Puerto Rico on stamps

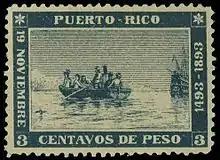

A Spanish commemorative postage stamp was issued on the occasion of the four hundredth anniversary of Columbus’ arrival in Puerto Rico in 1493, issued in 1893 when the island was still under Spanish rule. It is the only colonial-era Puerto Rican stamp that does not bear the face of the King of Spain.